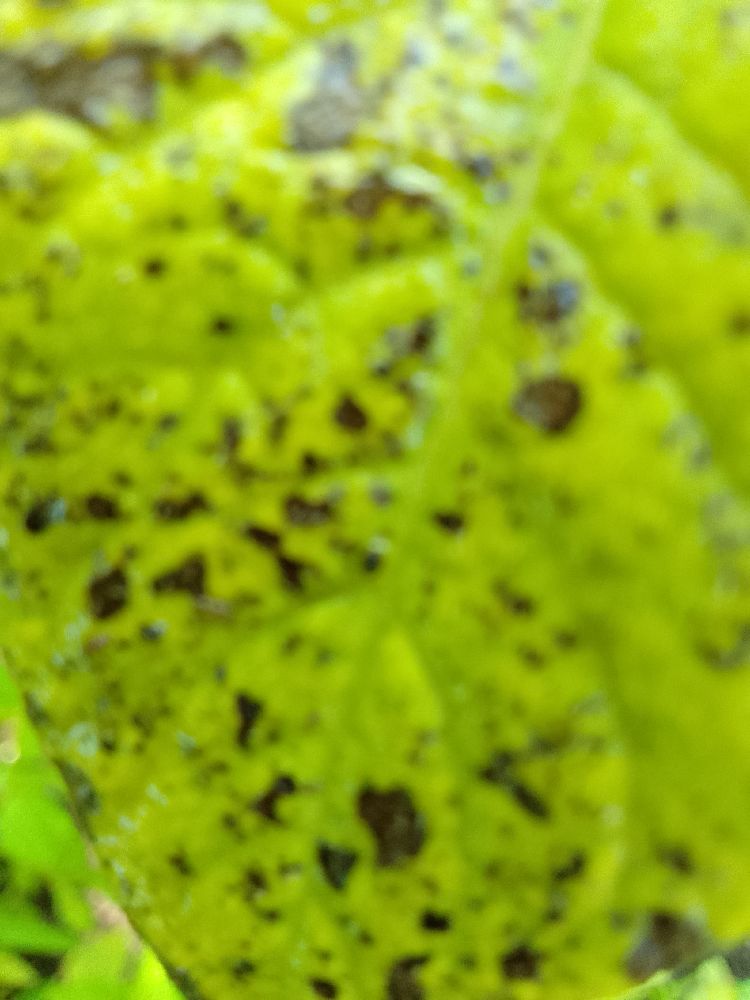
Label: Early blight